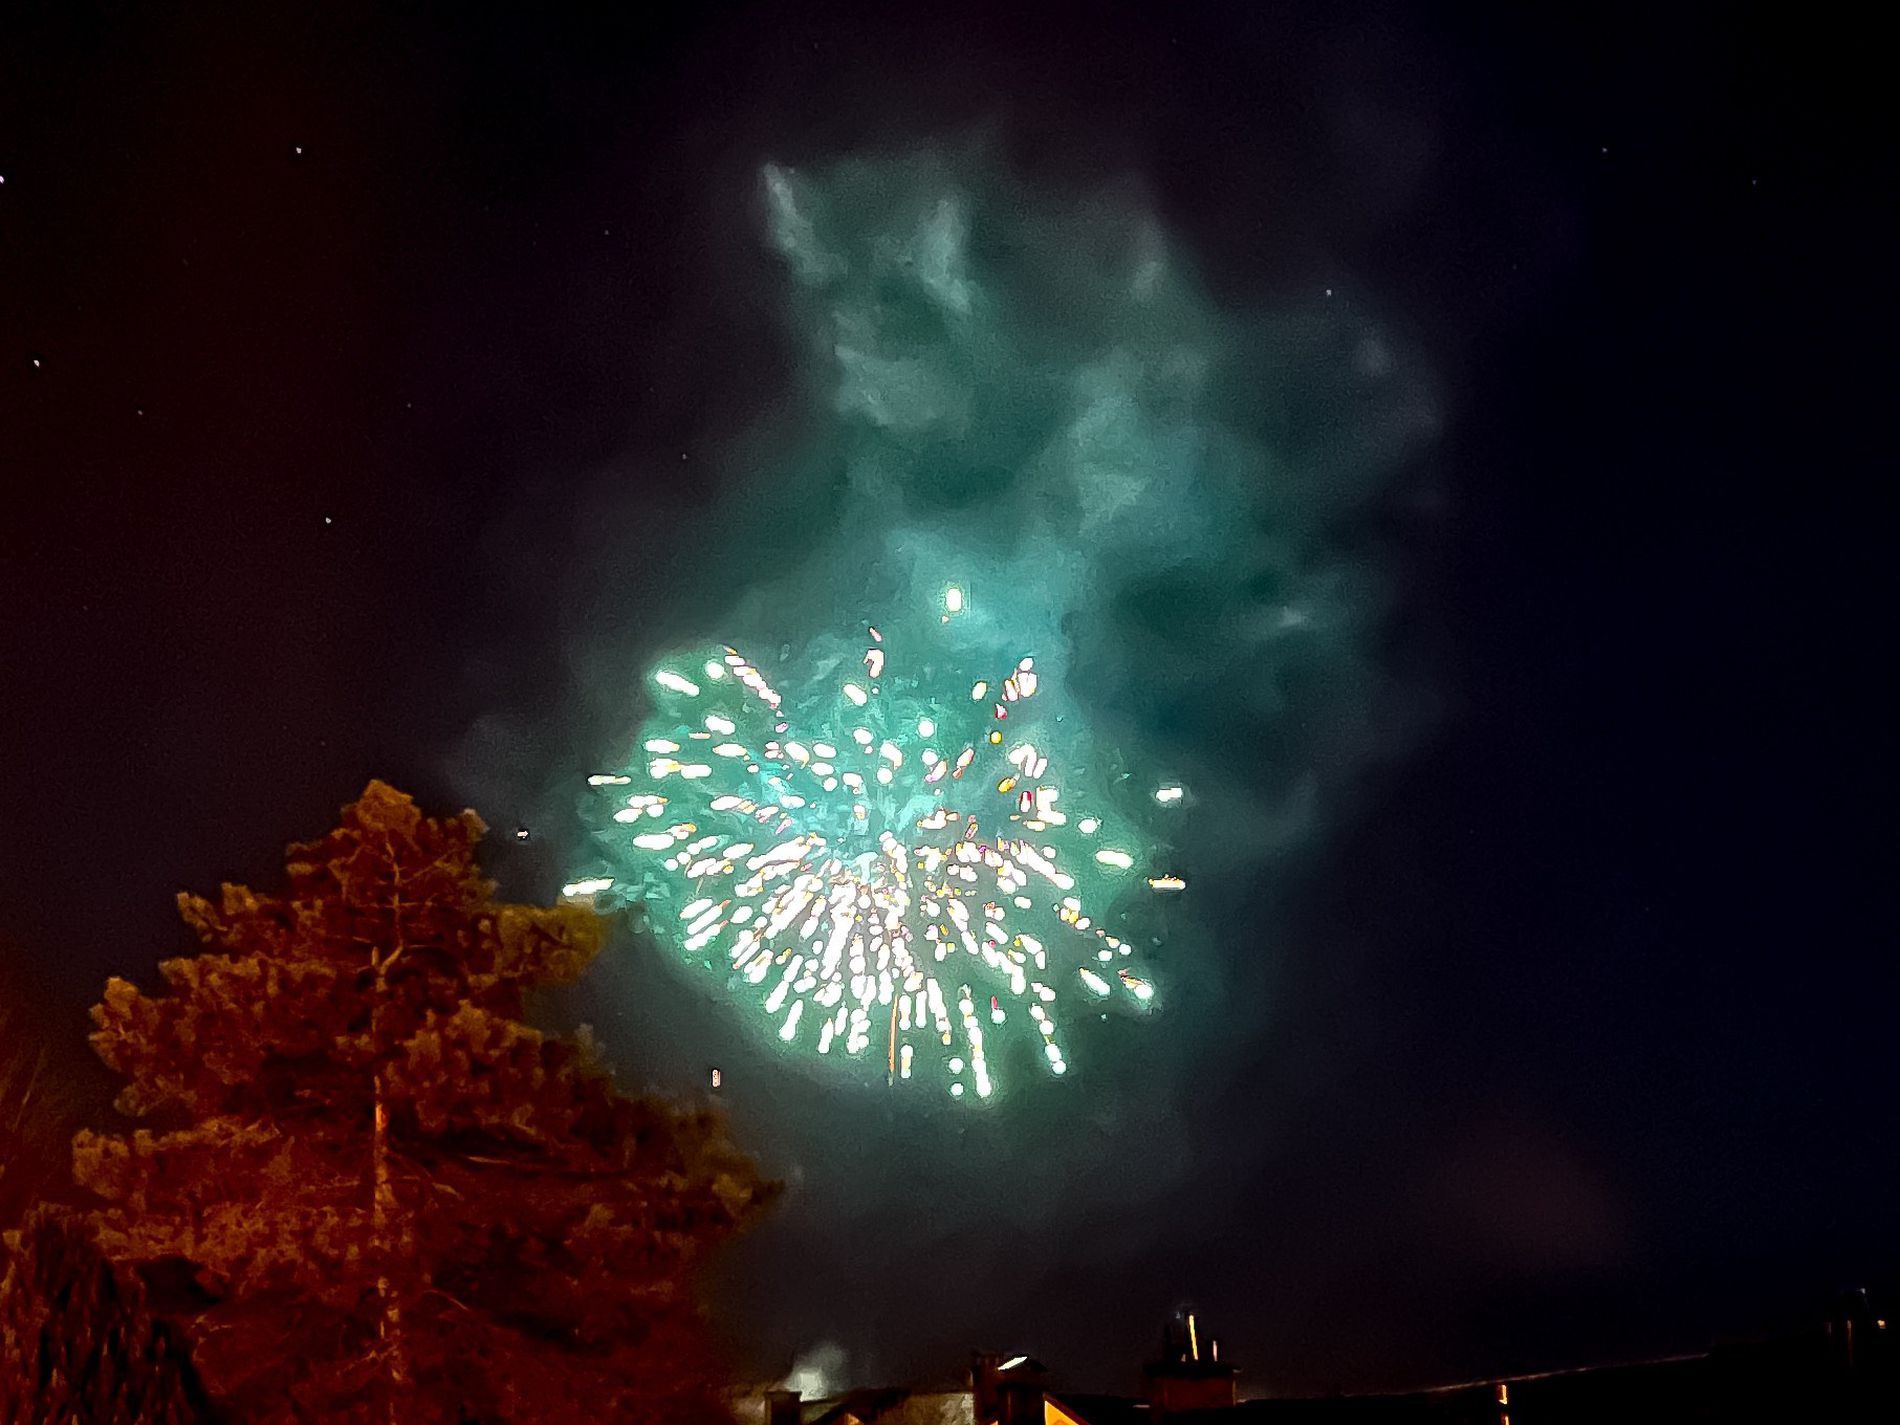
Nighttime Fireworks Display
A firework explosion in the night sky with a cluster of light green and white sparks at the center and smoke around it. Dark tree on the left and some stars in the black sky.
An image at low angle shot of fireworks exploding in a black sky. A tree can be seen on the side to better understand the angle of the photograph. Smoke is visible around the fireworks against the black sky. The overall atmosphere is joyful and festive.
Labels: Fireworks, Nature, Night, Outdoors, Flare, Light, Tree, Smoke, Building, Sky
Camera: Apple iPhone 13 Pro
Lens: iPhone 13 Pro back triple camera 5.7mm f/1.5
Aperture: F1.5
Exposure: 1/5 sec
ISO: 4000
Focal length: 5.7